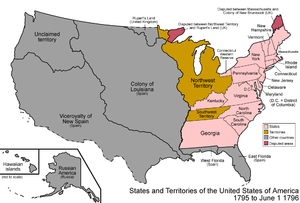
Cette page concerne des événements d'actualité qui se sont produits durant l'année 1795 du calendrier grégorien aux États-Unis.
Cet article retrace la chronologie de l'évolution territoriale des États-Unis. Il liste les modifications géographiques intérieures et extérieures de ce pays.
1ᵉʳ octobre :